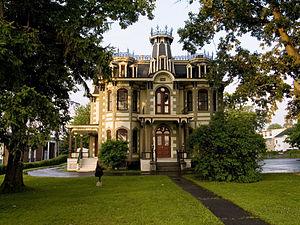
Résidence George-Knight-Nesbitt, 215, rue du Sud, Cowansville, Québec, Canada.
Cowansville est une ville de la région administrative de la Montérégie, au Québec, au Canada. Elle est le chef-lieu de la municipalité régionale de comté de Brome-Missisquoi, sur les rives de la rivière Yamaska.
Cet article recense les lieux patrimoniaux de la Montérégie inscrit au répertoire des lieux patrimoniaux du Canada, qu'ils soient de niveau provincial, fédéral ou municipal.
Cette liste recense les biens du patrimoine immobilier de la Montérégie inscrits au répertoire du patrimoine culturel du Québec. Cette liste est divisée par municipalité régionale de comté géographique.